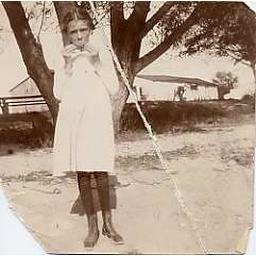
Black and white photograph of a girl eating a treat while standing in the dirt road in front of a farmhouse, n.d.